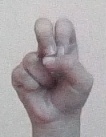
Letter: gaaf